Alastair Driver

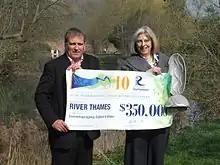
Alastair Driver with Theresa May MP

Alastair James Driver is an English ecologist, conservationist and rewilding specialist. He is an Honorary Professor of Applied Environmental Management at the University of Exeter. He was the National Conservation Manager for the Environment Agency (2002 - 2016) and was appointed as Director of Rewilding Britain in 2017. He is the creator and voluntary warden of Ali's Pond Local Nature Reserve in Sonning, Berks, which carries his name.